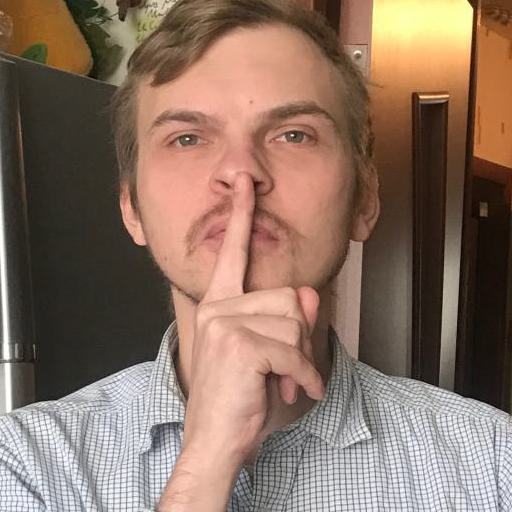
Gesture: mute